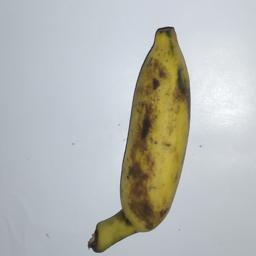
Banana variety: Champa Kola